The Ponds, New South Wales

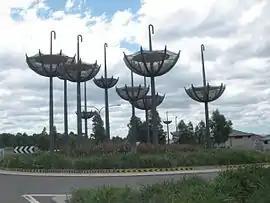
The Float 2011

The Ponds is a suburb of Sydney, in the state of New South Wales, Australia. The Ponds is about west-northwest of the Sydney central business district in the Blacktown local government area.